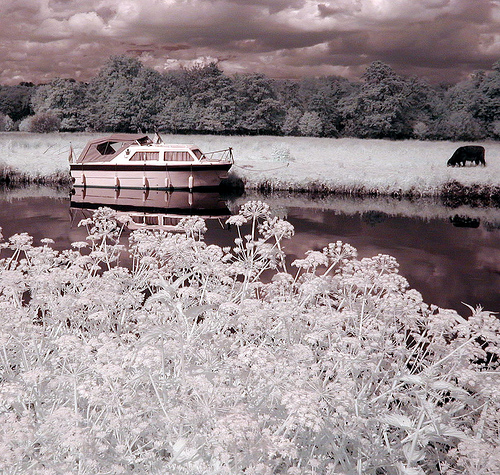
a small boat in a body of water

a sepia hued photo of a boat docked along side of a calm river in some well forested area.

A boat floating along a river next to a snow covered field.

A boat in the water by a shoreline with a cow grazing in the background

A boat on a small lake and a cow on the grass.